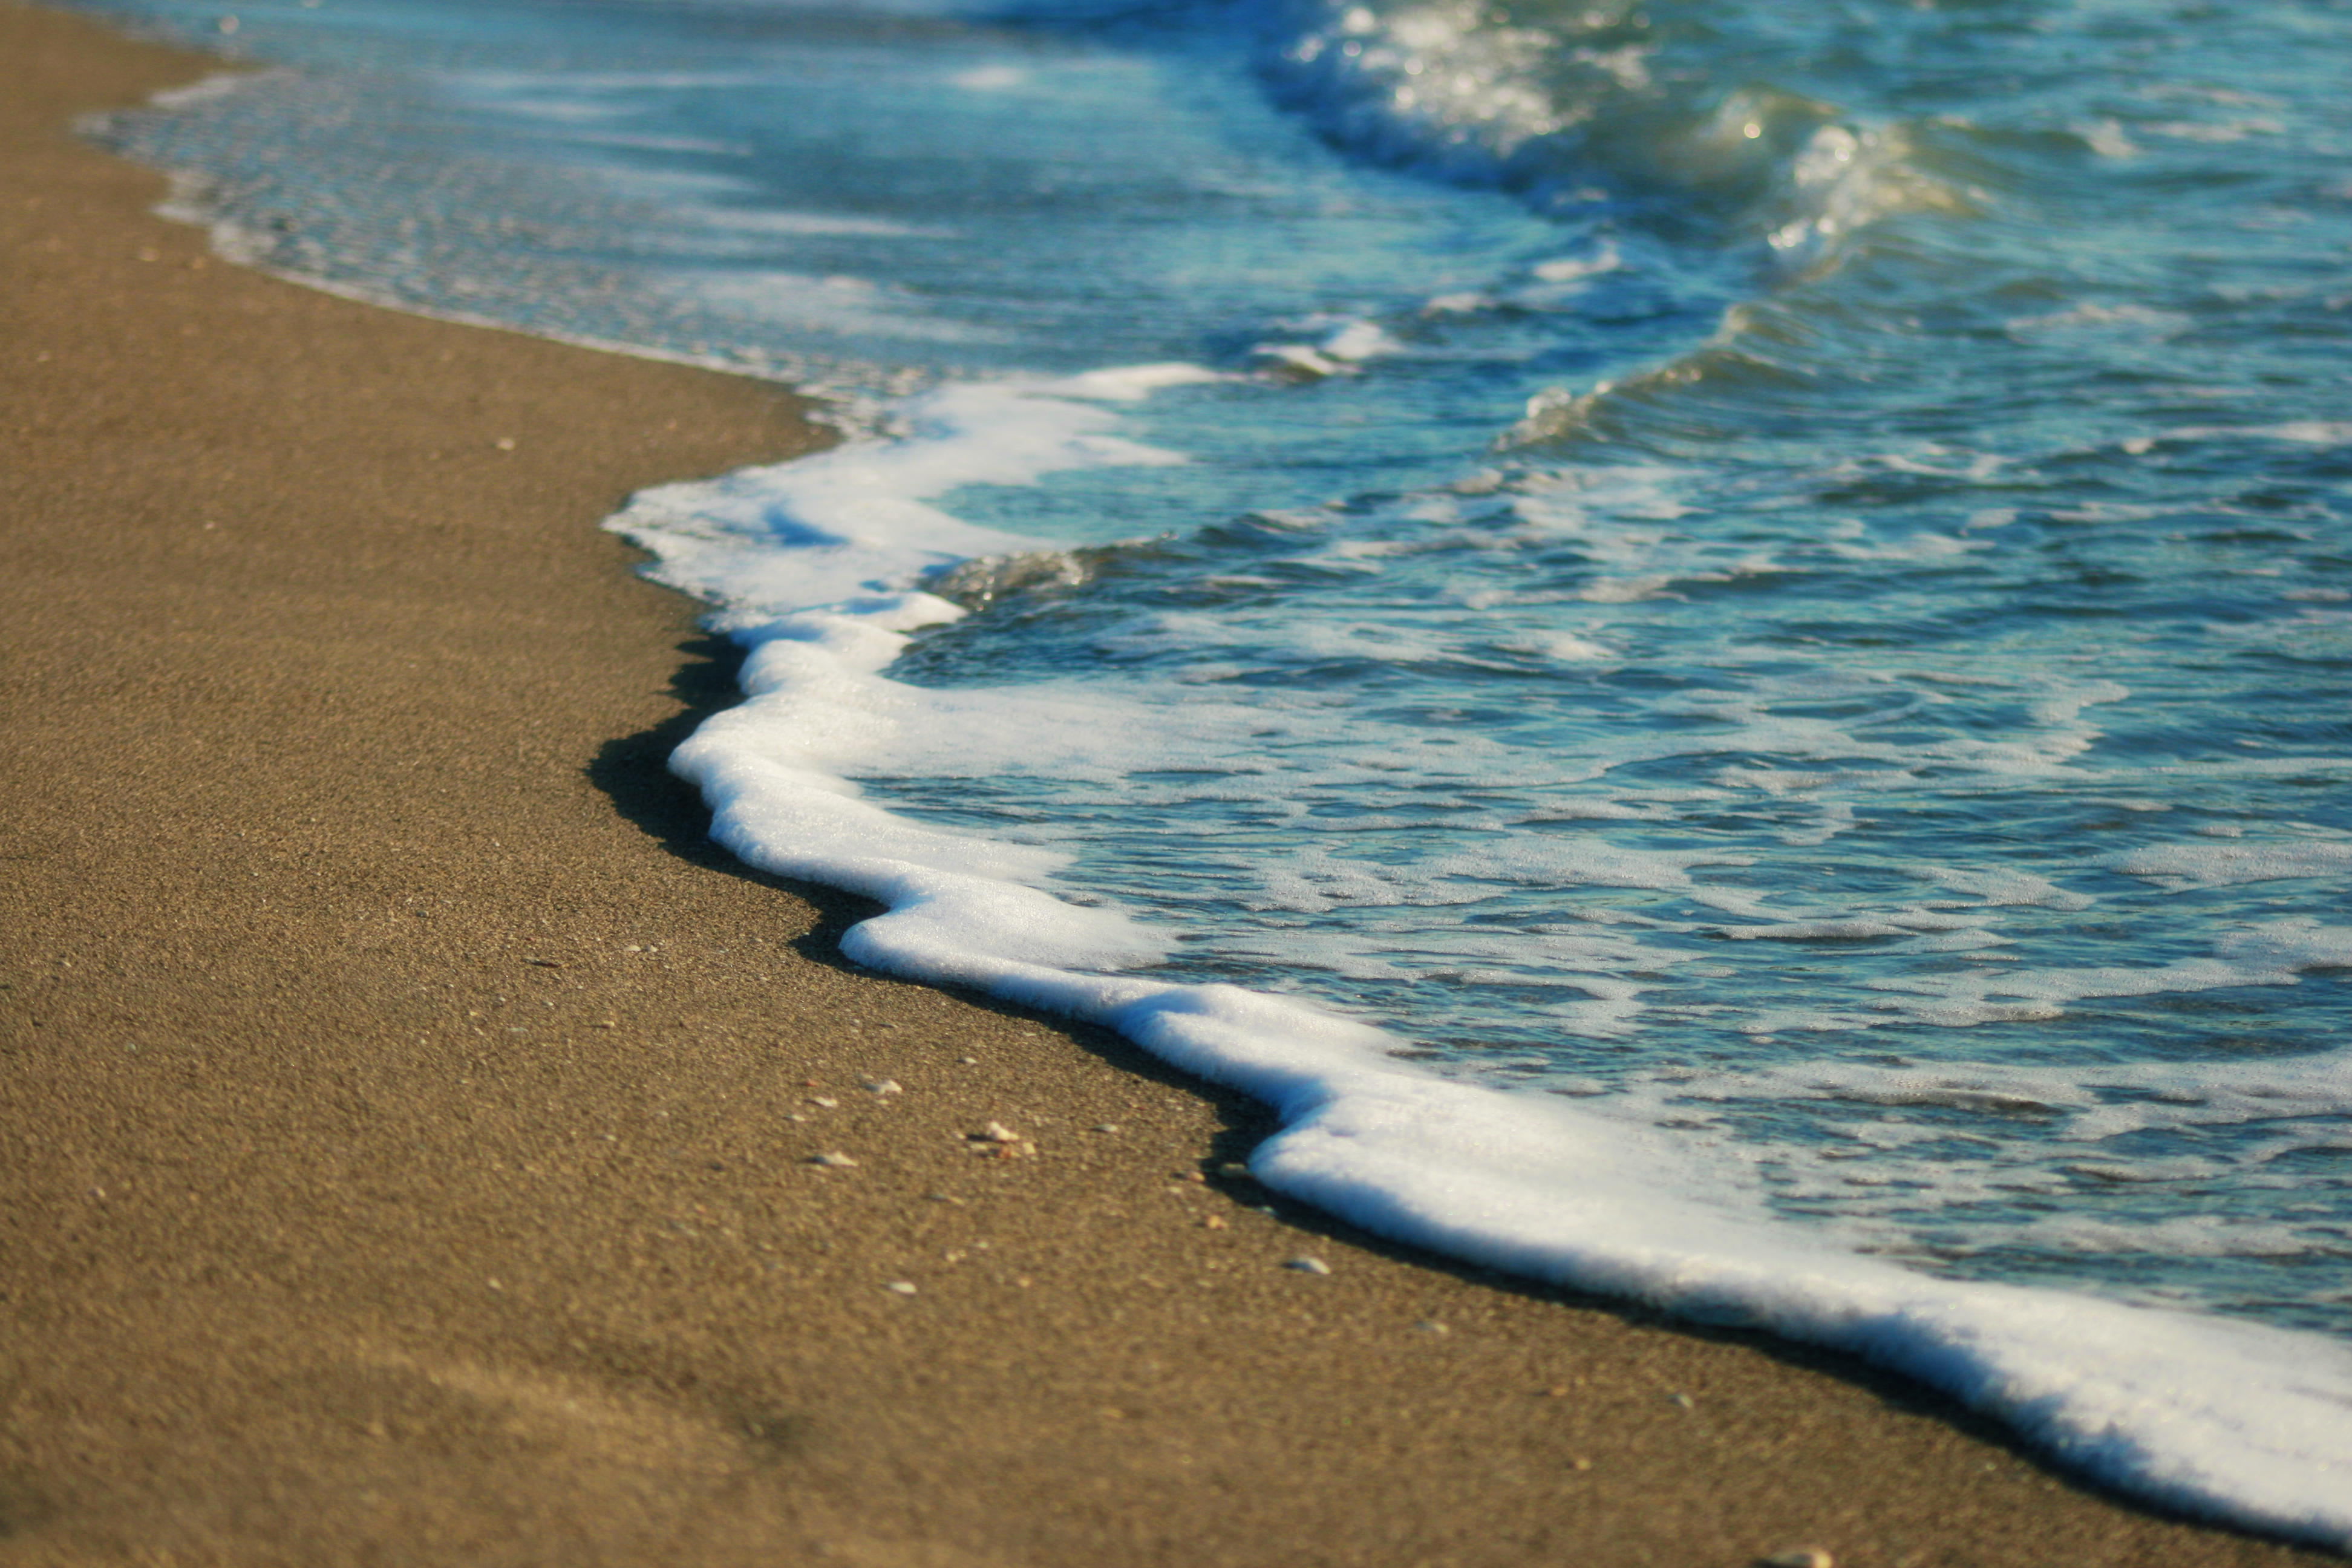
wave, water, sand, blue, shore, beach, sea, ocean, wind wave, sky, coast, tide, shadow, coastal and oceanic landforms, vacation